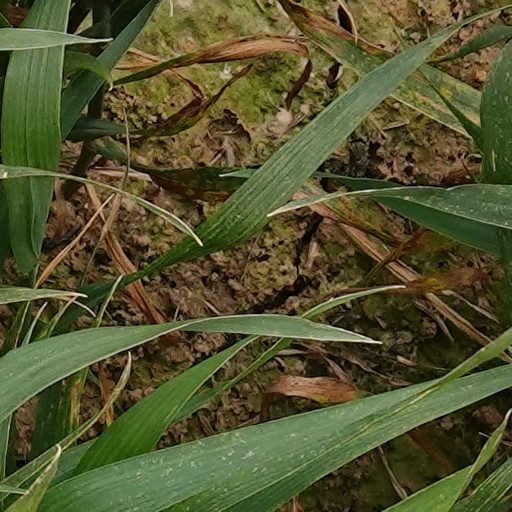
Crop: wheat